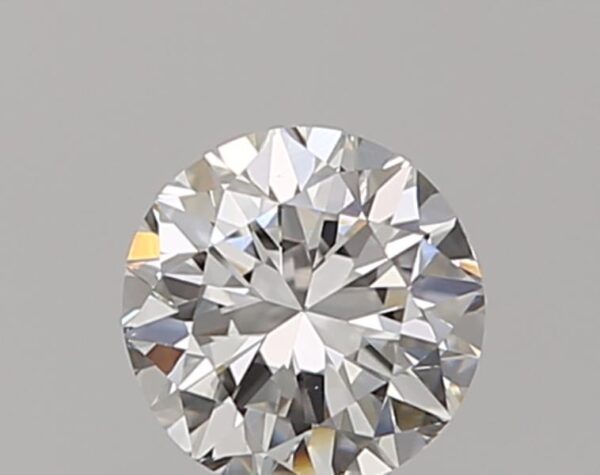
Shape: round
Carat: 0.5
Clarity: VS1
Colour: F
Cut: GD
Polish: VG
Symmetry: VG
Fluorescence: F
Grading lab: GIA
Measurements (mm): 4.84 x 4.92 x 3.22